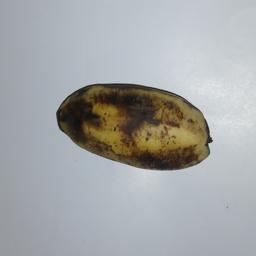
Banana variety: Champa Kola